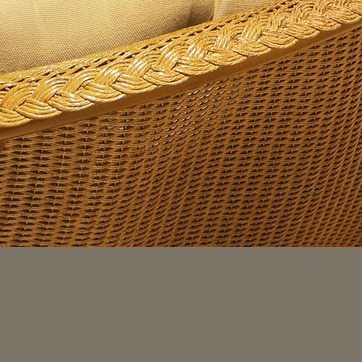
Material: other